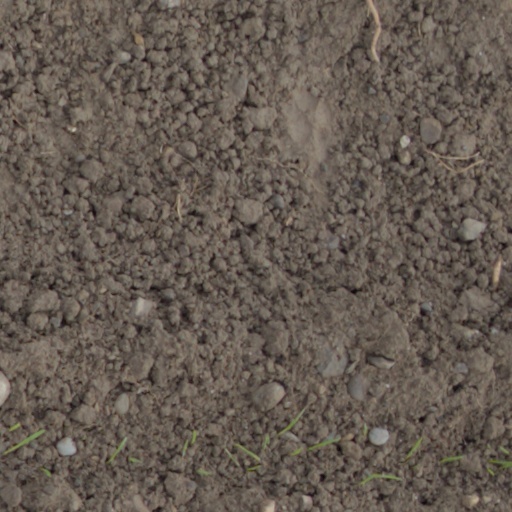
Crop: wheat